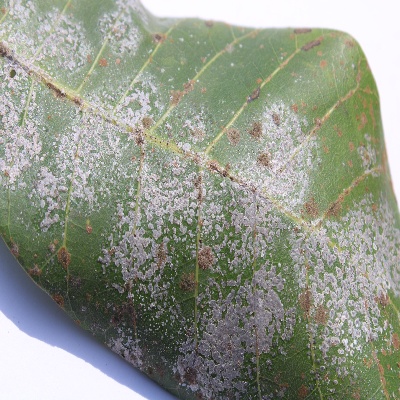
Crop: Cashew
Condition: red rust